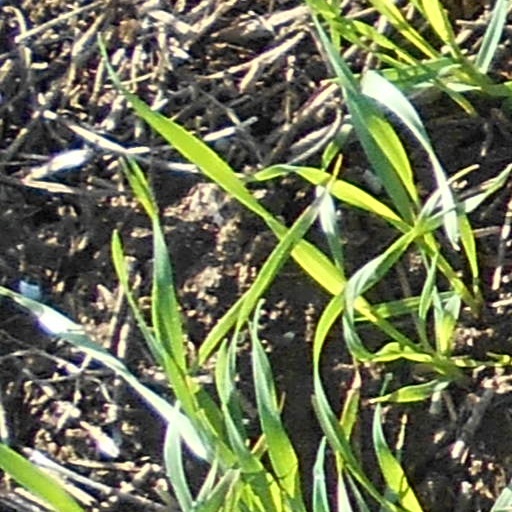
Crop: wheat